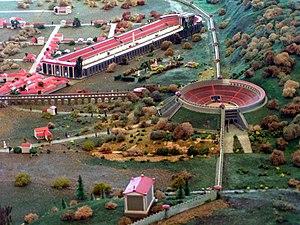
L'amphithéâtre de Trèves était situé en bordure de la ville romaine d'Augusta Treverorum, enfoncé en partie dans la montagne. Construit aux alentours de l'an 100, il reçut des améliorations et un riche décor au cours des siècles suivants. Il est situé à l'extrême ouest de l'Allemagne actuelle, dans la ville de Trèves, colonie romaine importante dans la défense contre les Barbares.
Voici une liste des cirques romains non exhaustive.
Un cirque, dans le monde romain, est un édifice public où étaient organisées des courses de chars et de chevaux attelés ou montés, voire des courses à pied, des combats de lutte ou de boxe, bien que ces spectacles d'athlétisme soient ordinairement réservés aux stades. Sous l'Empire, il y a un véritable engouement pour les chevaux et les courses, 64 jours par an étant consacrés aux jeux du cirque, contre 17 sous la République, chaque journée comprenant 24 épreuves, voire plus.
Trèves possédait un cirque, et un amphithéâtre.